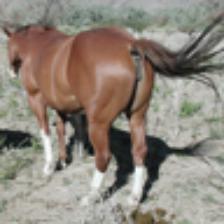
Label: NonHuman